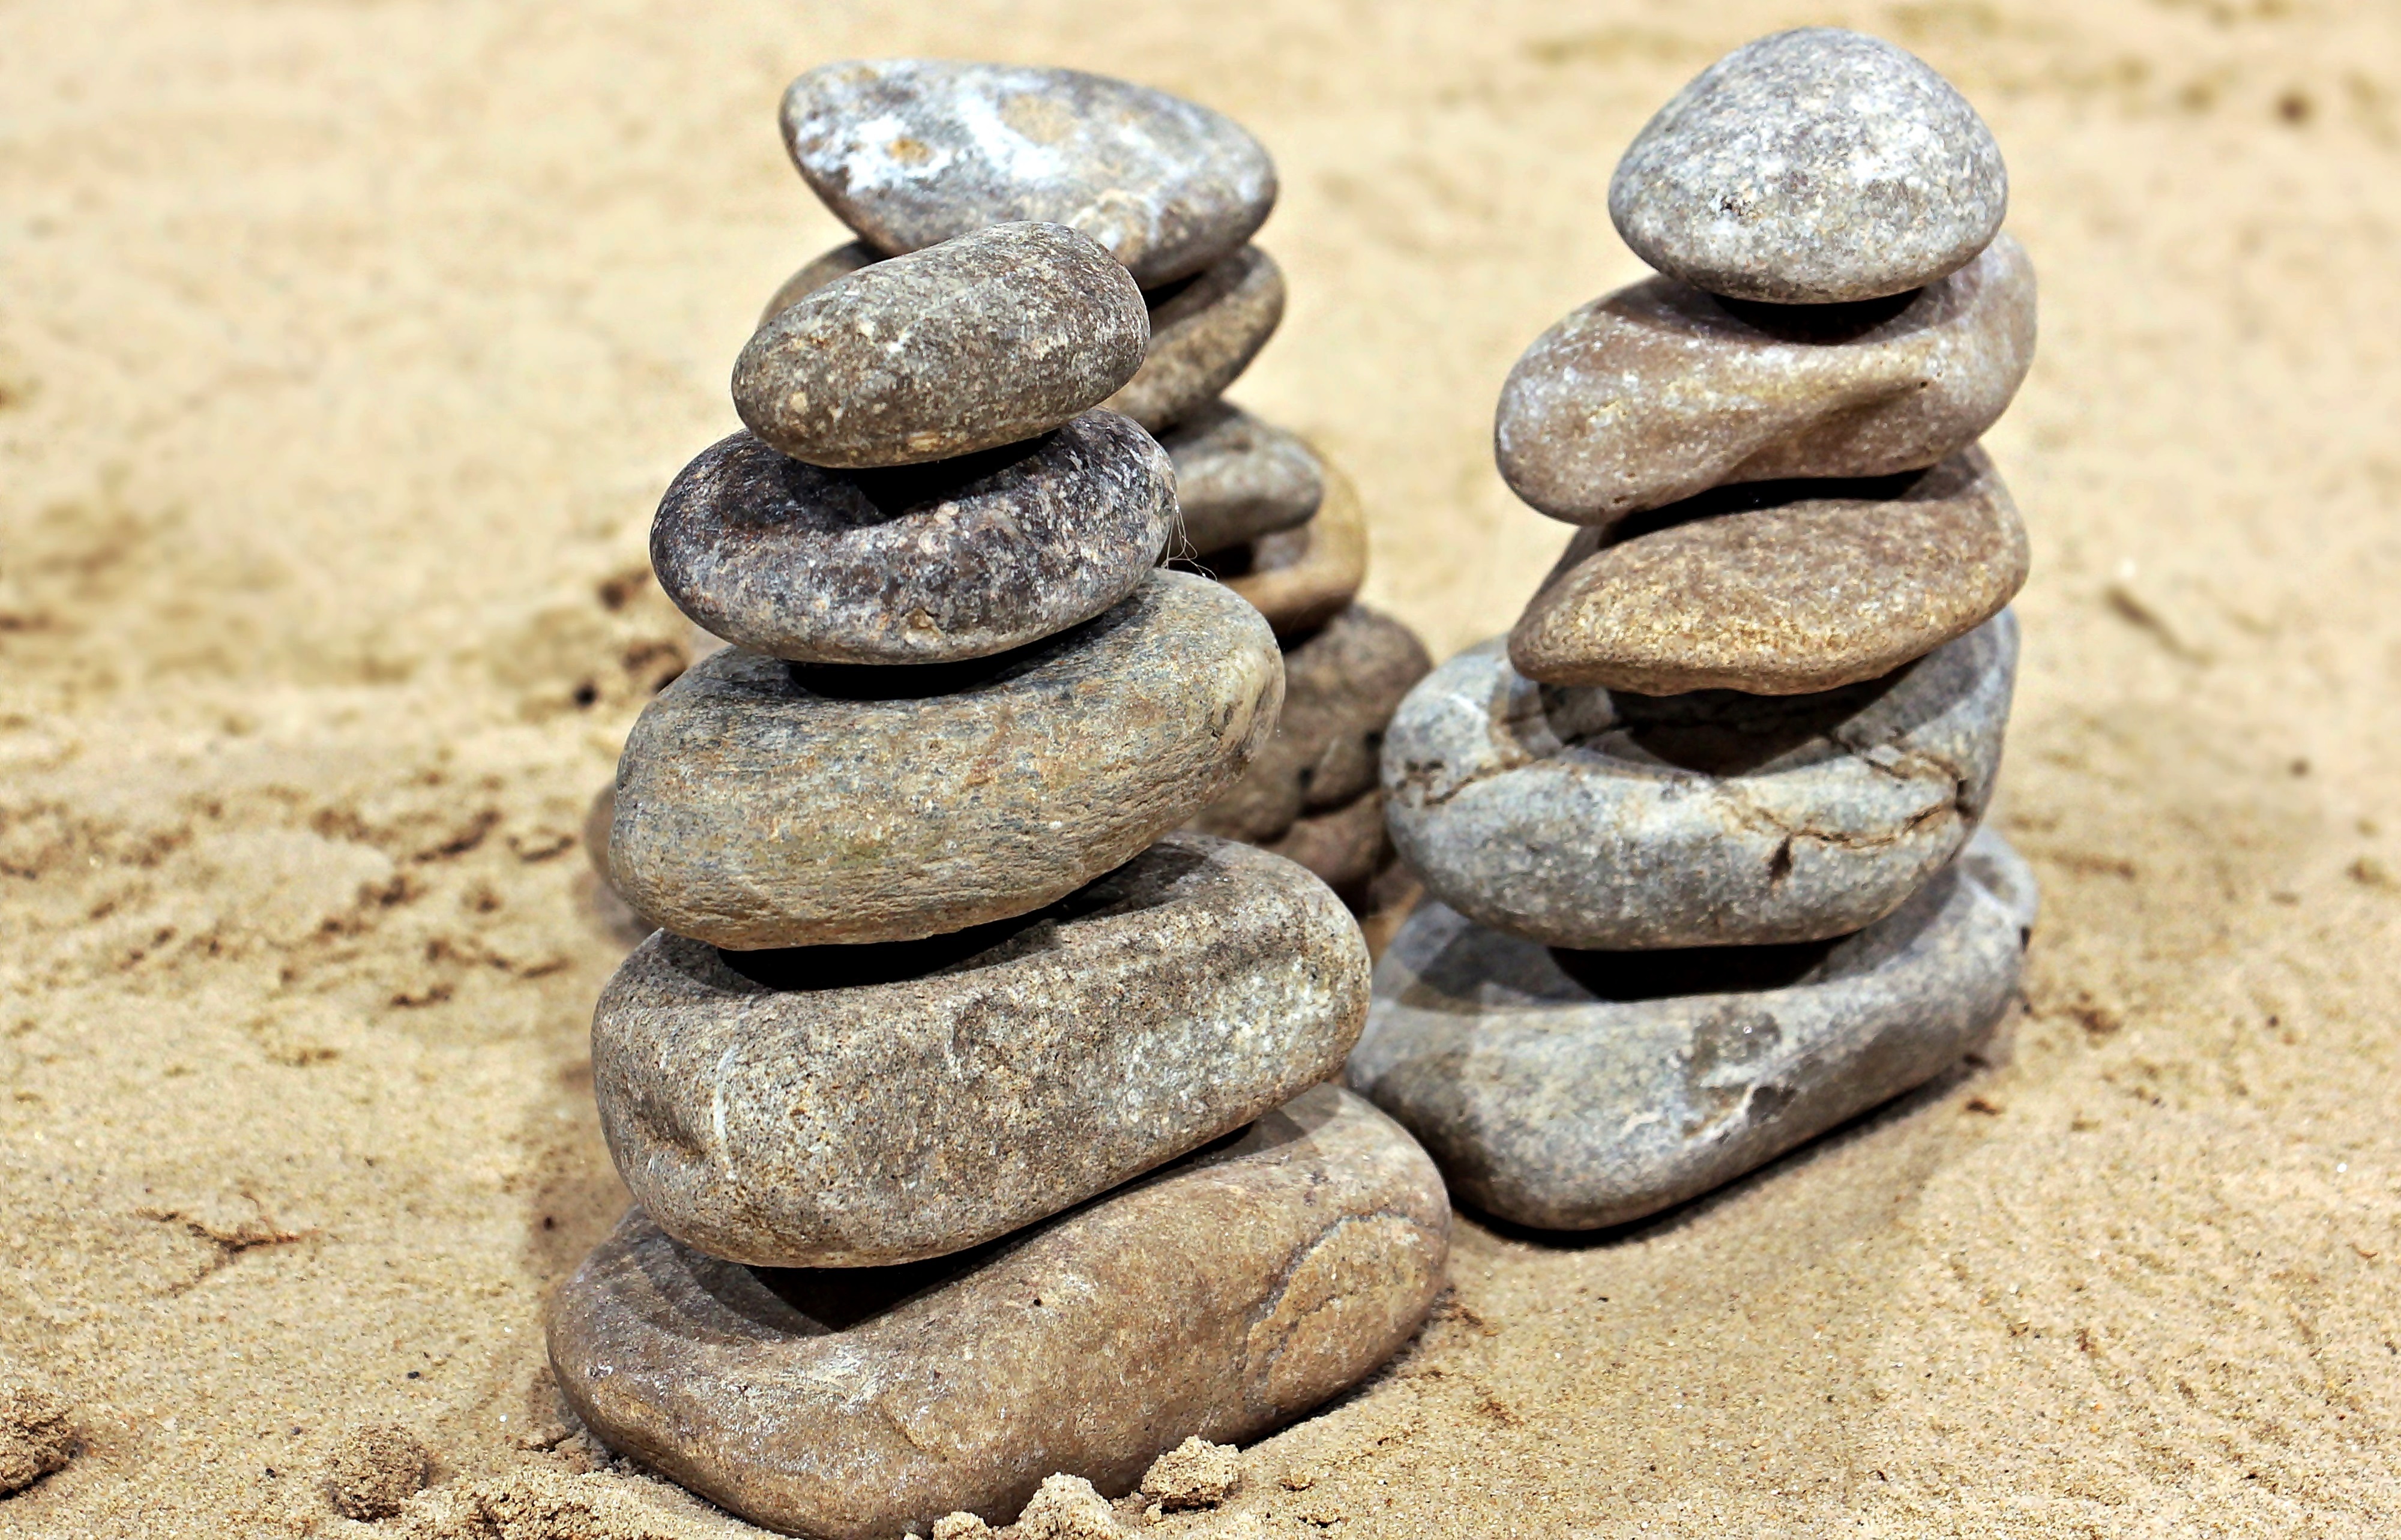
sand, rock, tower, balance, pebble, soil, stack, material, stone tower, close up, stones, meditation, stacked, cairn, layered, stacked up, stability, stacked stones